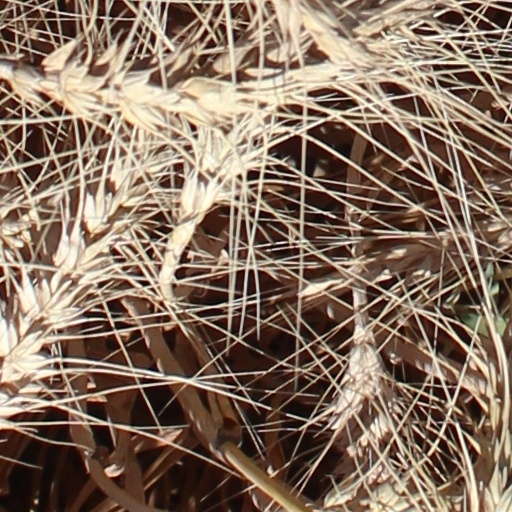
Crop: wheat